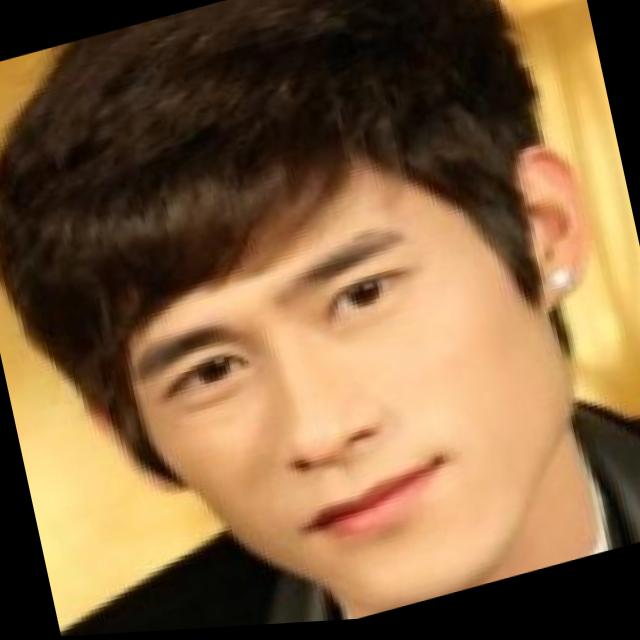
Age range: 21-44